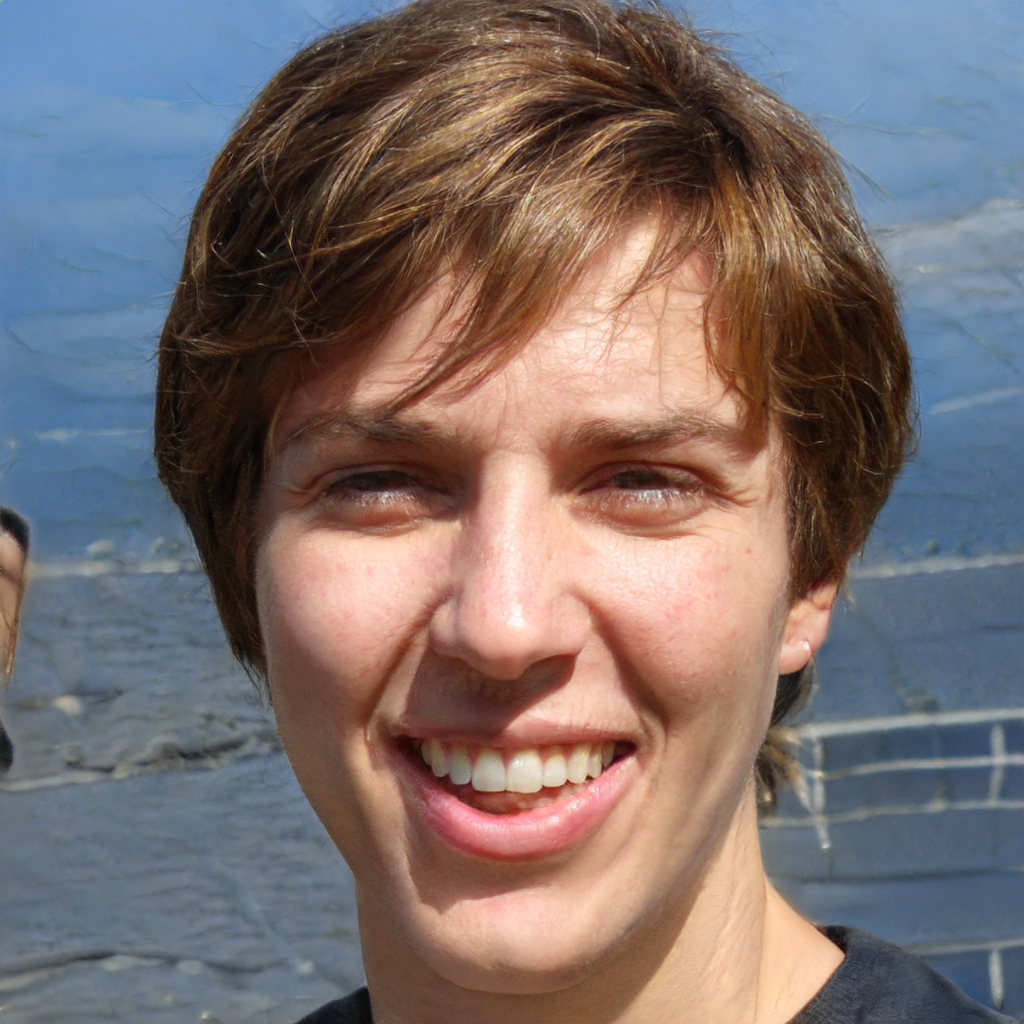
Portrait style: Real Portrait